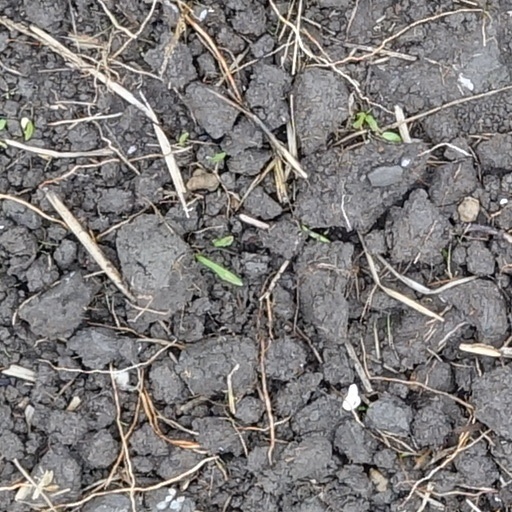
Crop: wheat